Commonwealth of Nations

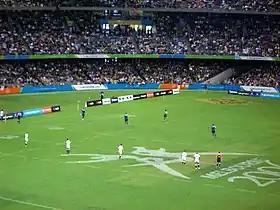

No country has been formally expelled from the Commonwealth. However, South Africa's application to remain a member of the organisation after becoming a republic in 1961 was effectively blocked due to hostility from many members, particularly those in Africa and Asia as well as Canada, to apartheid. The South African government withdrew its application when it became clear at the 1961 Commonwealth Prime Ministers' Conference that it would be rejected. South Africa was re-admitted to the Commonwealth in 1994, following its first multiracial elections that year. The Commonwealth provided technical assistance and training for a peacekeeping force prior to election, with Commonwealth observers significantly present during the election itself.